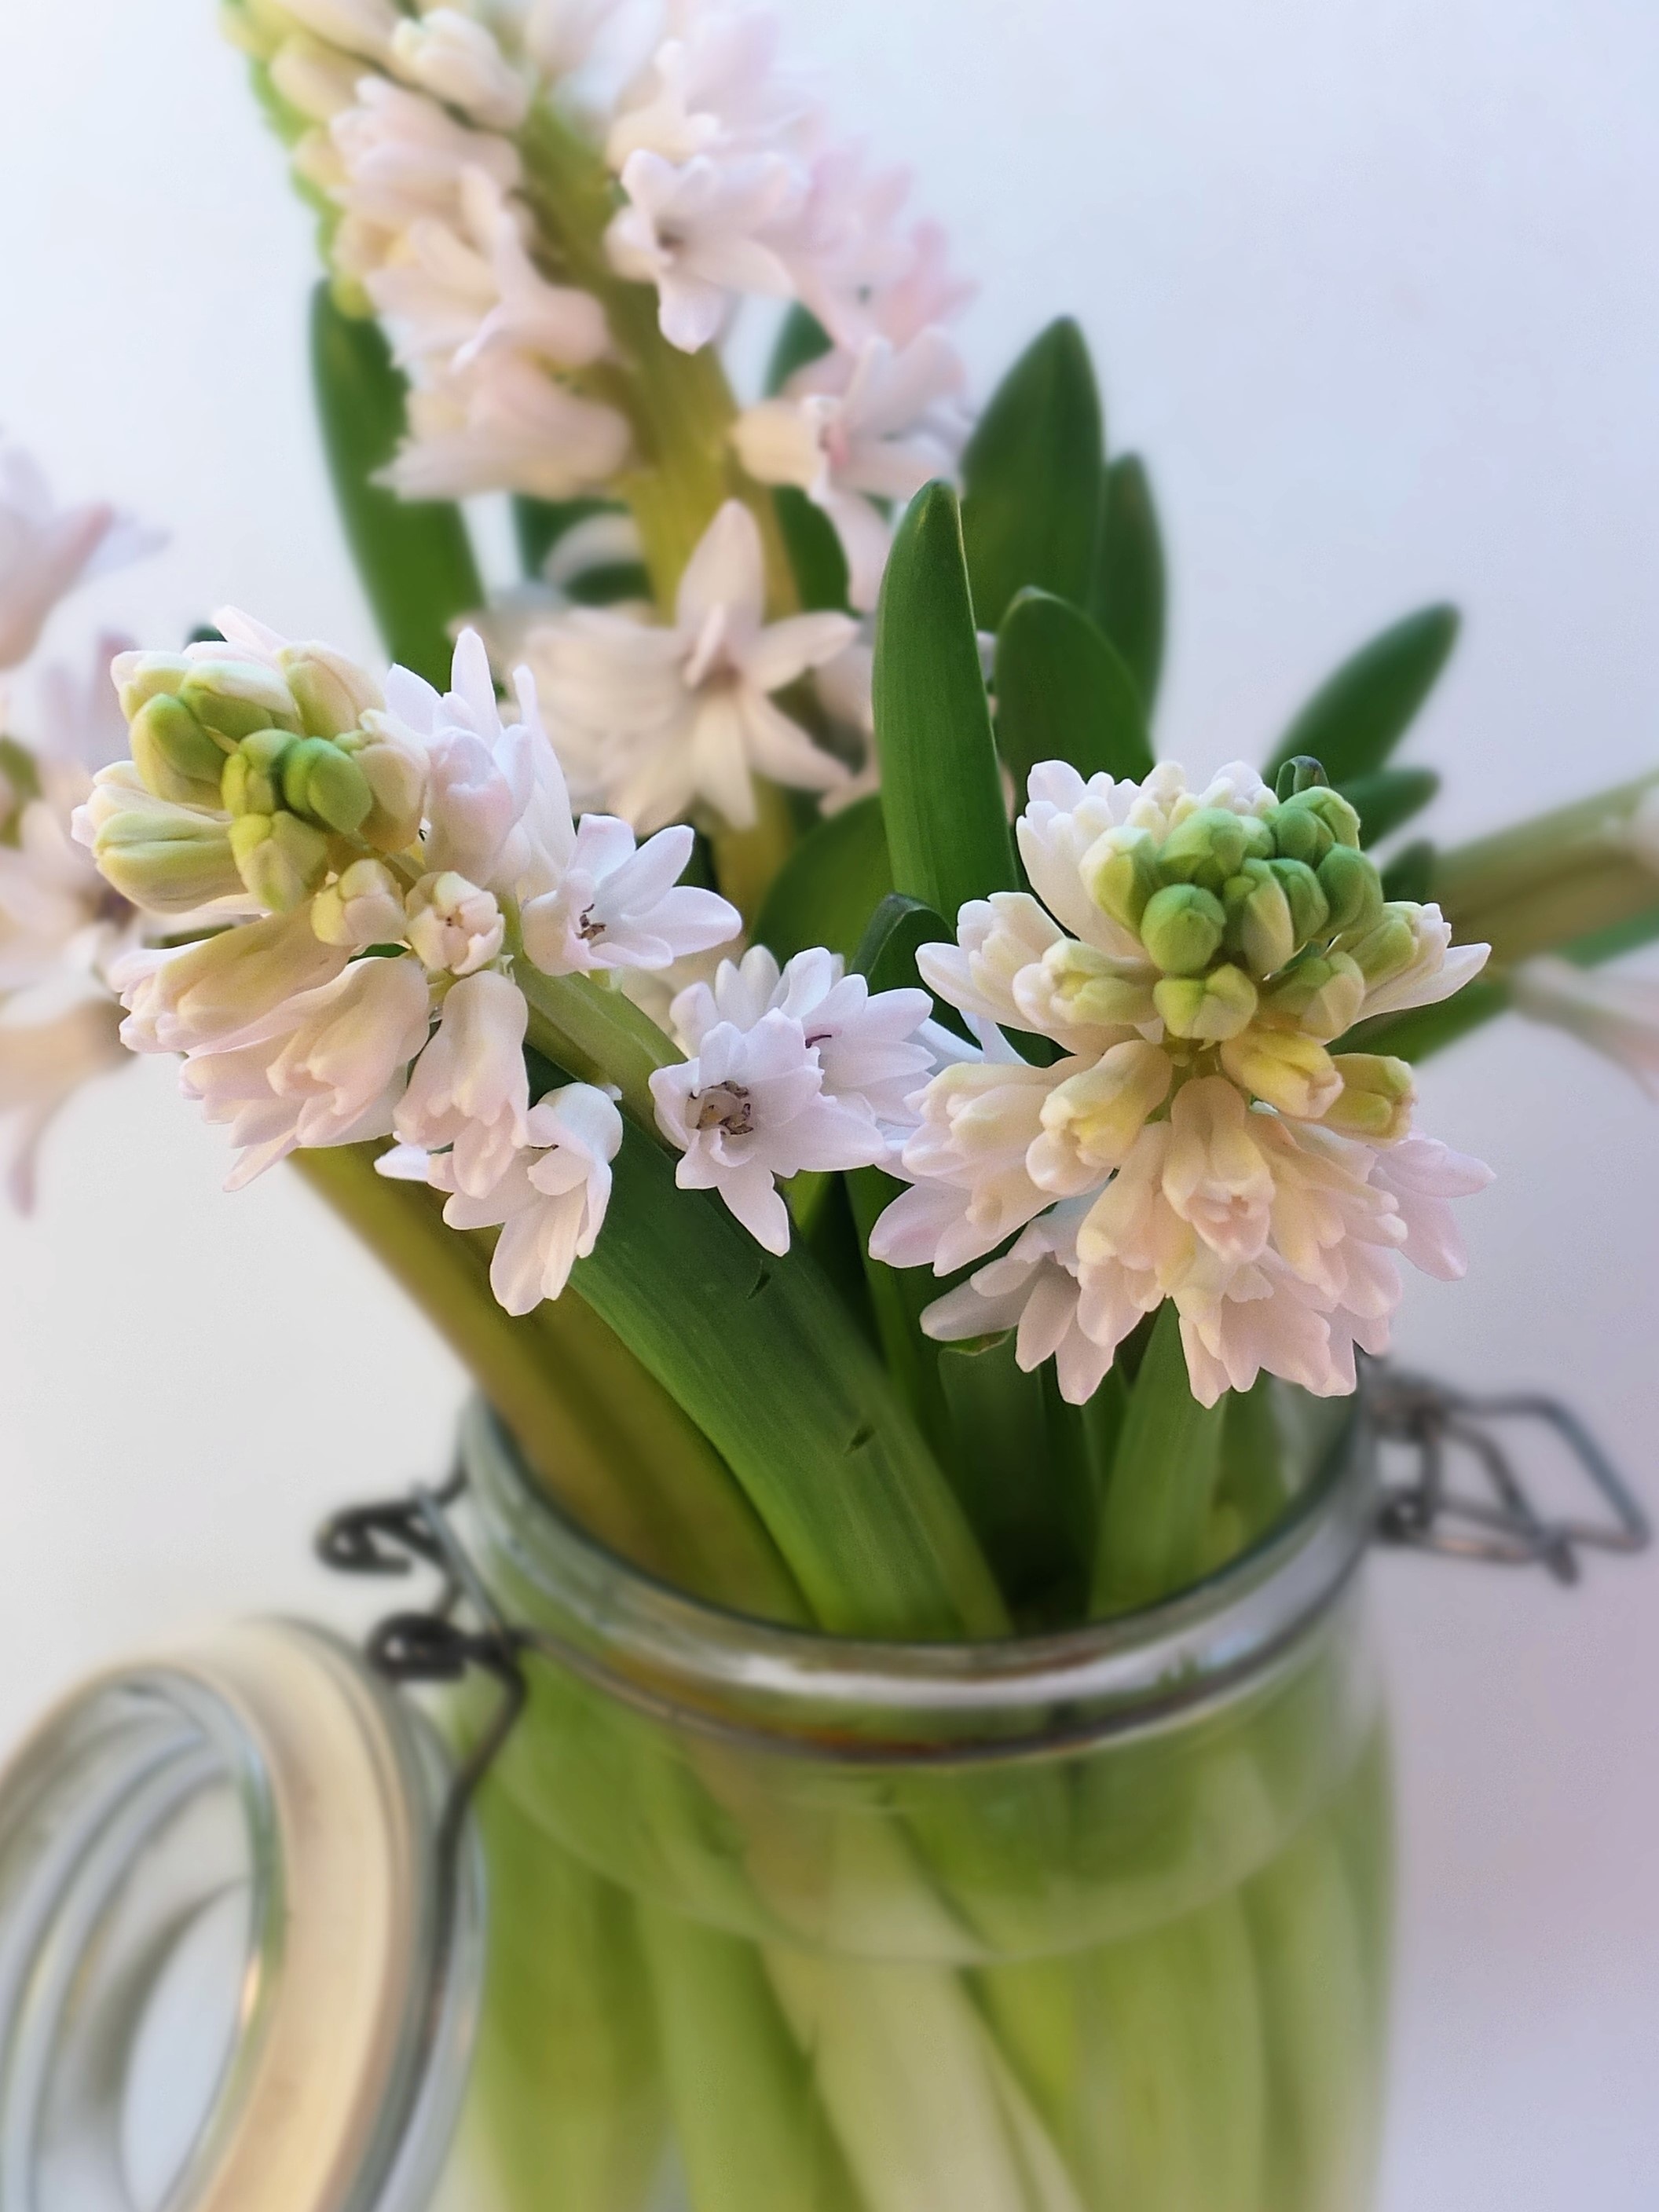
nature, blossom, growth, plant, flower, bloom, spring, green, produce, natural, romance, romantic, botany, garden, pink, flora, season, botanical, leaves, bulbs, floristry, hyacinth, hobby, flowering plant, mother's day, flower bouquet, cut flowers, floral design, hyacinths, land plant, flower arranging